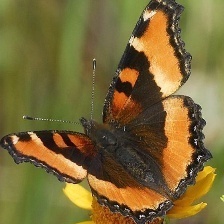
Species: MILBERTS TORTOISESHELL
Butterfly family (ImageNet category): admiral